Pelješac Bridge

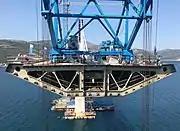
Installation of the last span segment in July 2021

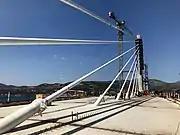
Deck and cables in July 2021

The original 2007 design for the bridge had a main span of . This design was modified, and the bridge was built as a multi-span cable-stayed bridge with a total length of . It comprises thirteen spans, of which seven are cable-stayed; five central spans and two outer spans. Two pylons around the x navigation channel are above sea level and above the seabed. The bridge was designed by Slovenian engineer Marjan Pipenbaher.